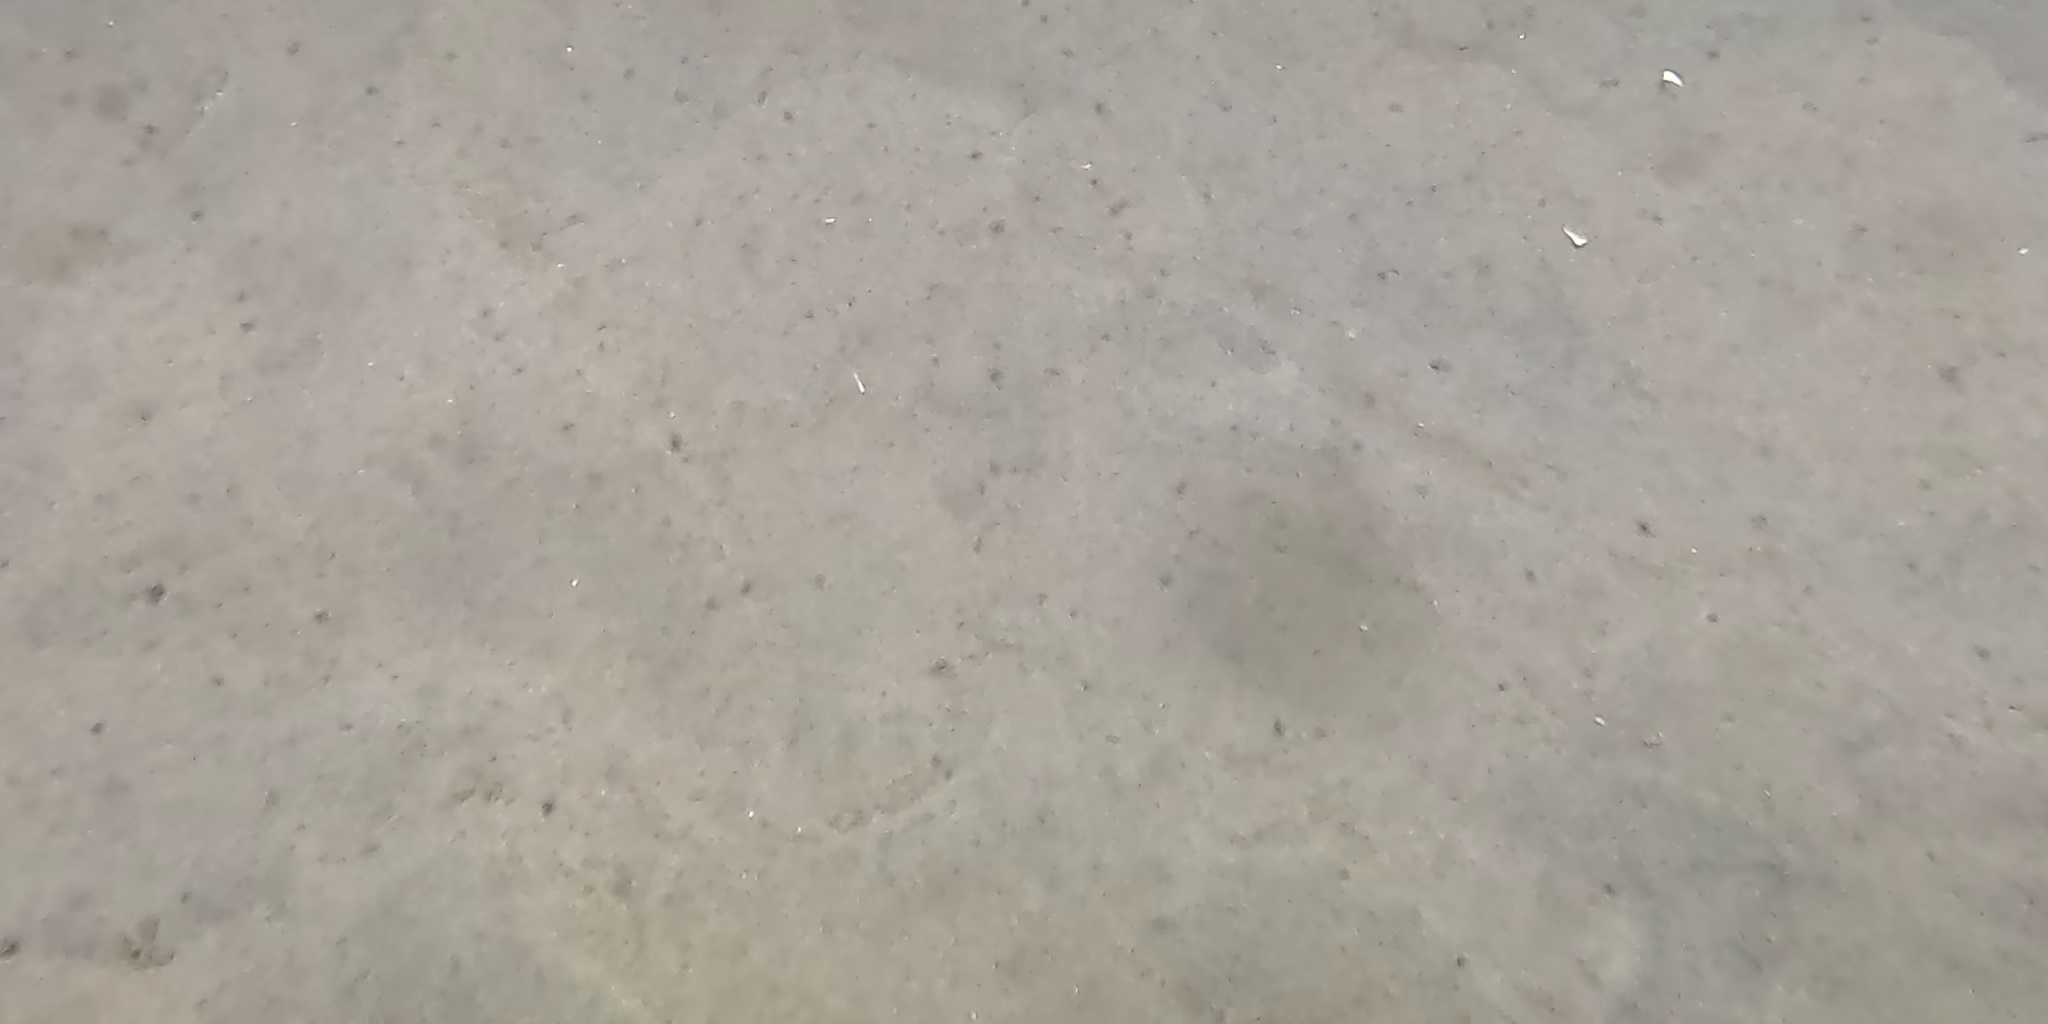
Seabed habitat: sand